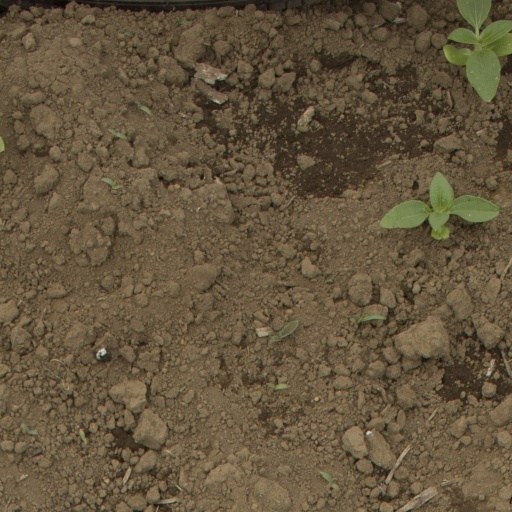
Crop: Jerusalem artichoke